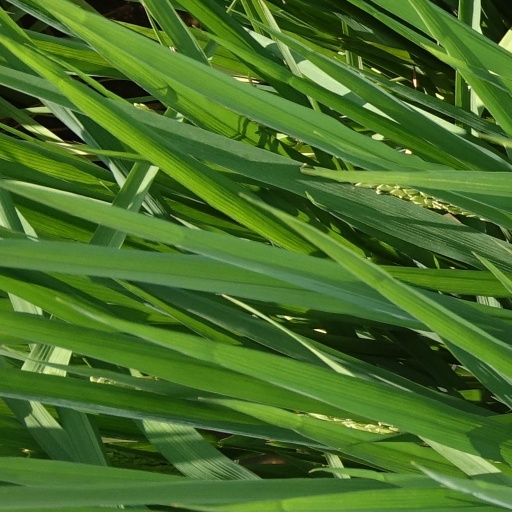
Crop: rice